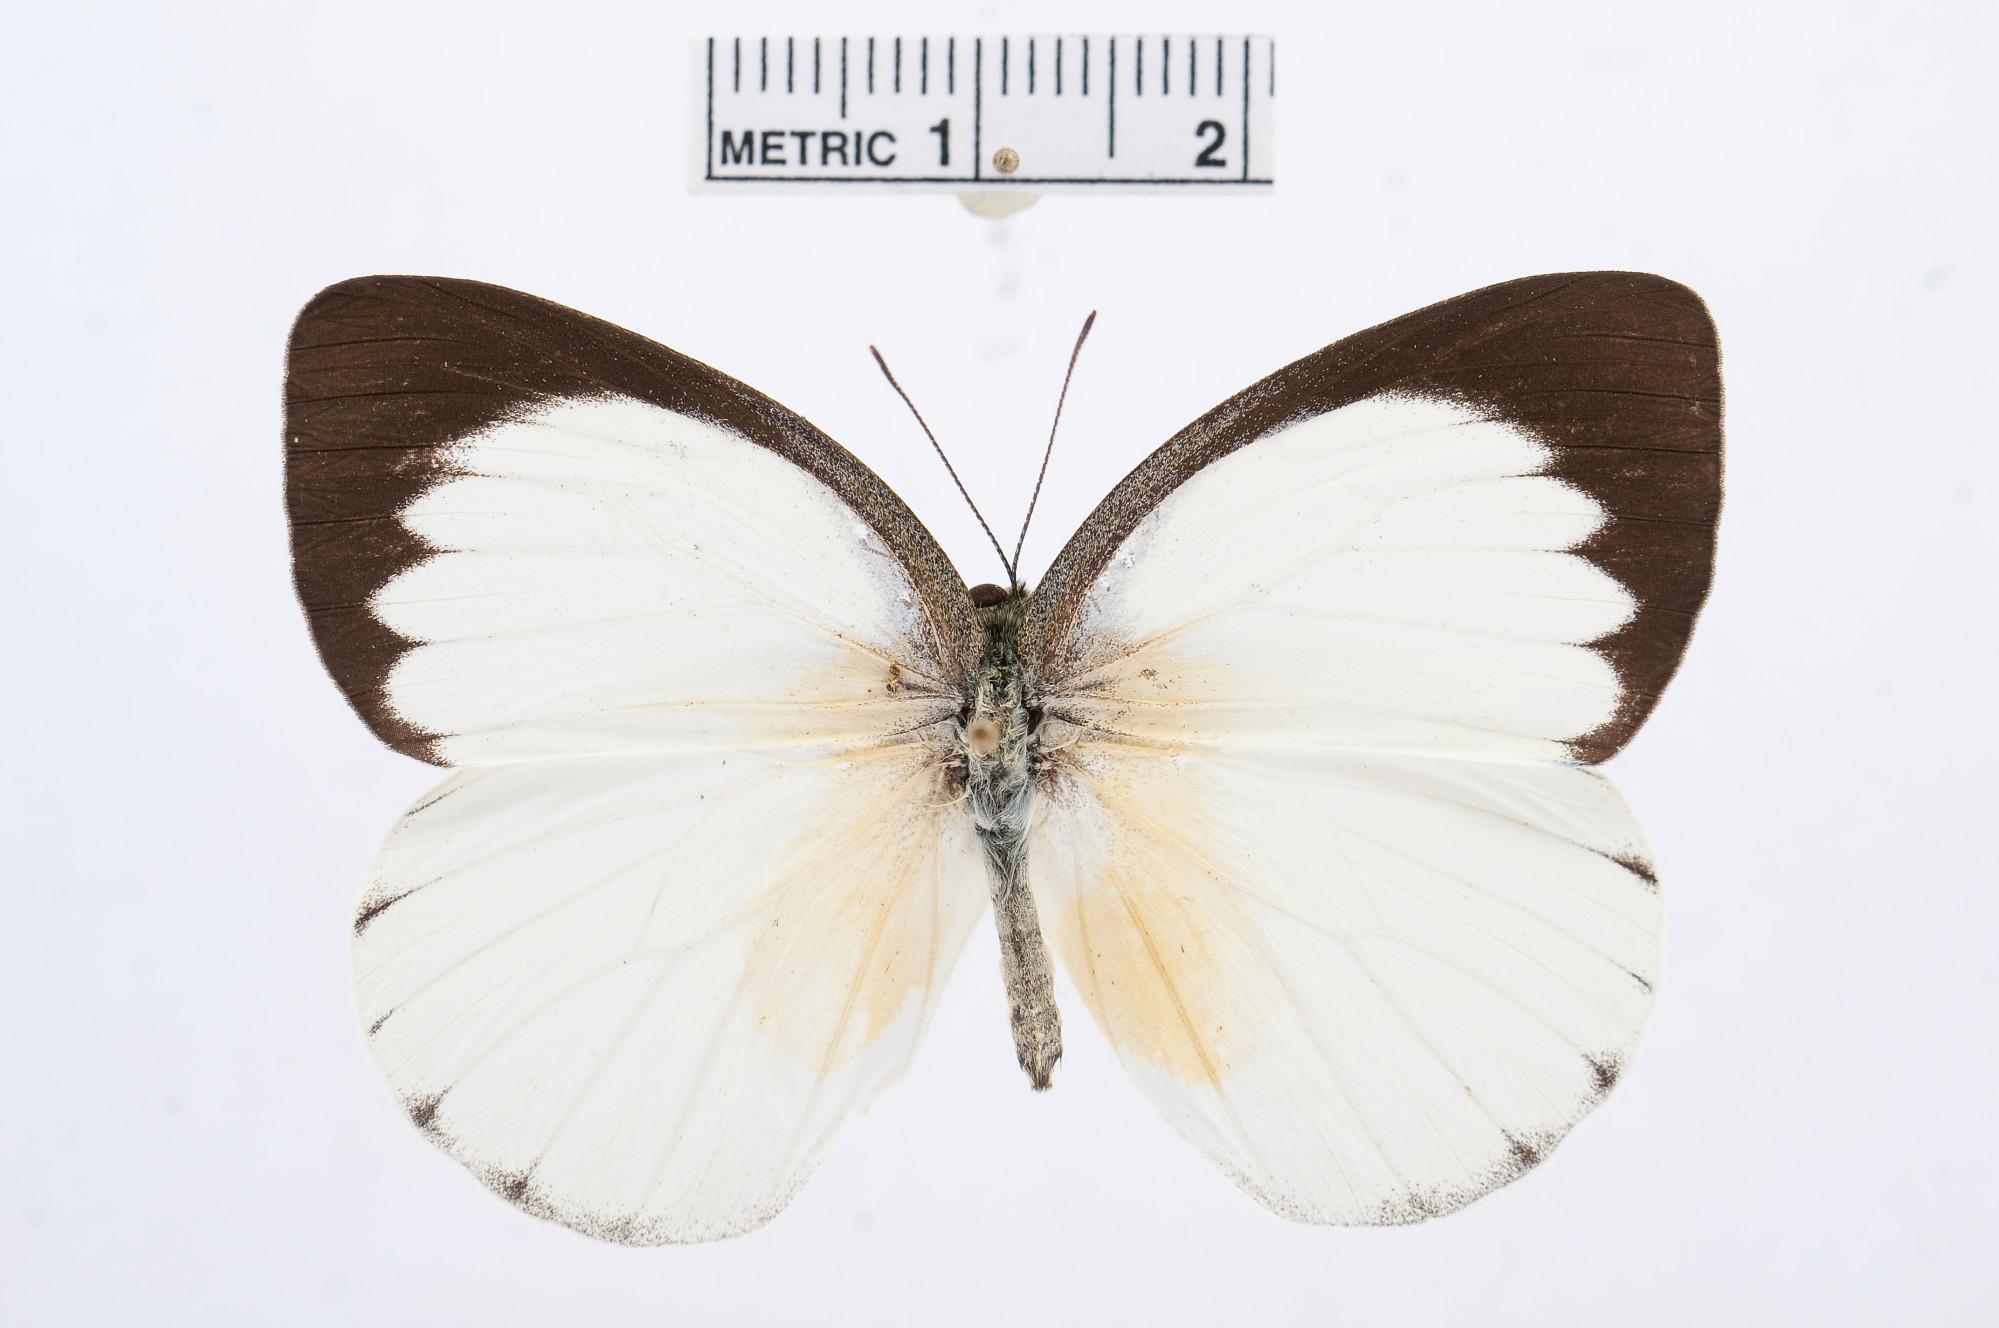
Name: Udaiana cynis
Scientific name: Udaiana cynis
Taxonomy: Animalia, Arthropoda, Hexapoda, Insecta, Lepidoptera, Pieridae, Pierinae